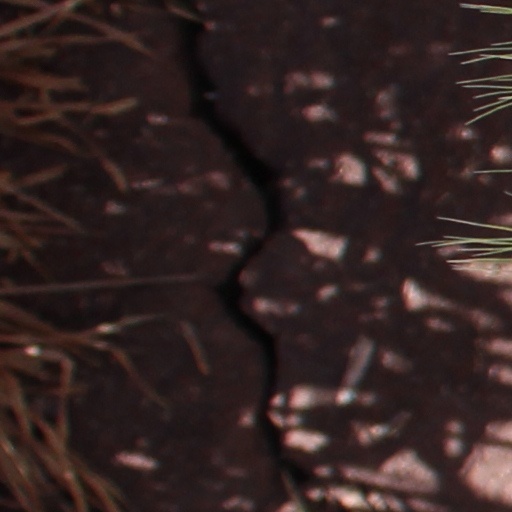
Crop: wheat